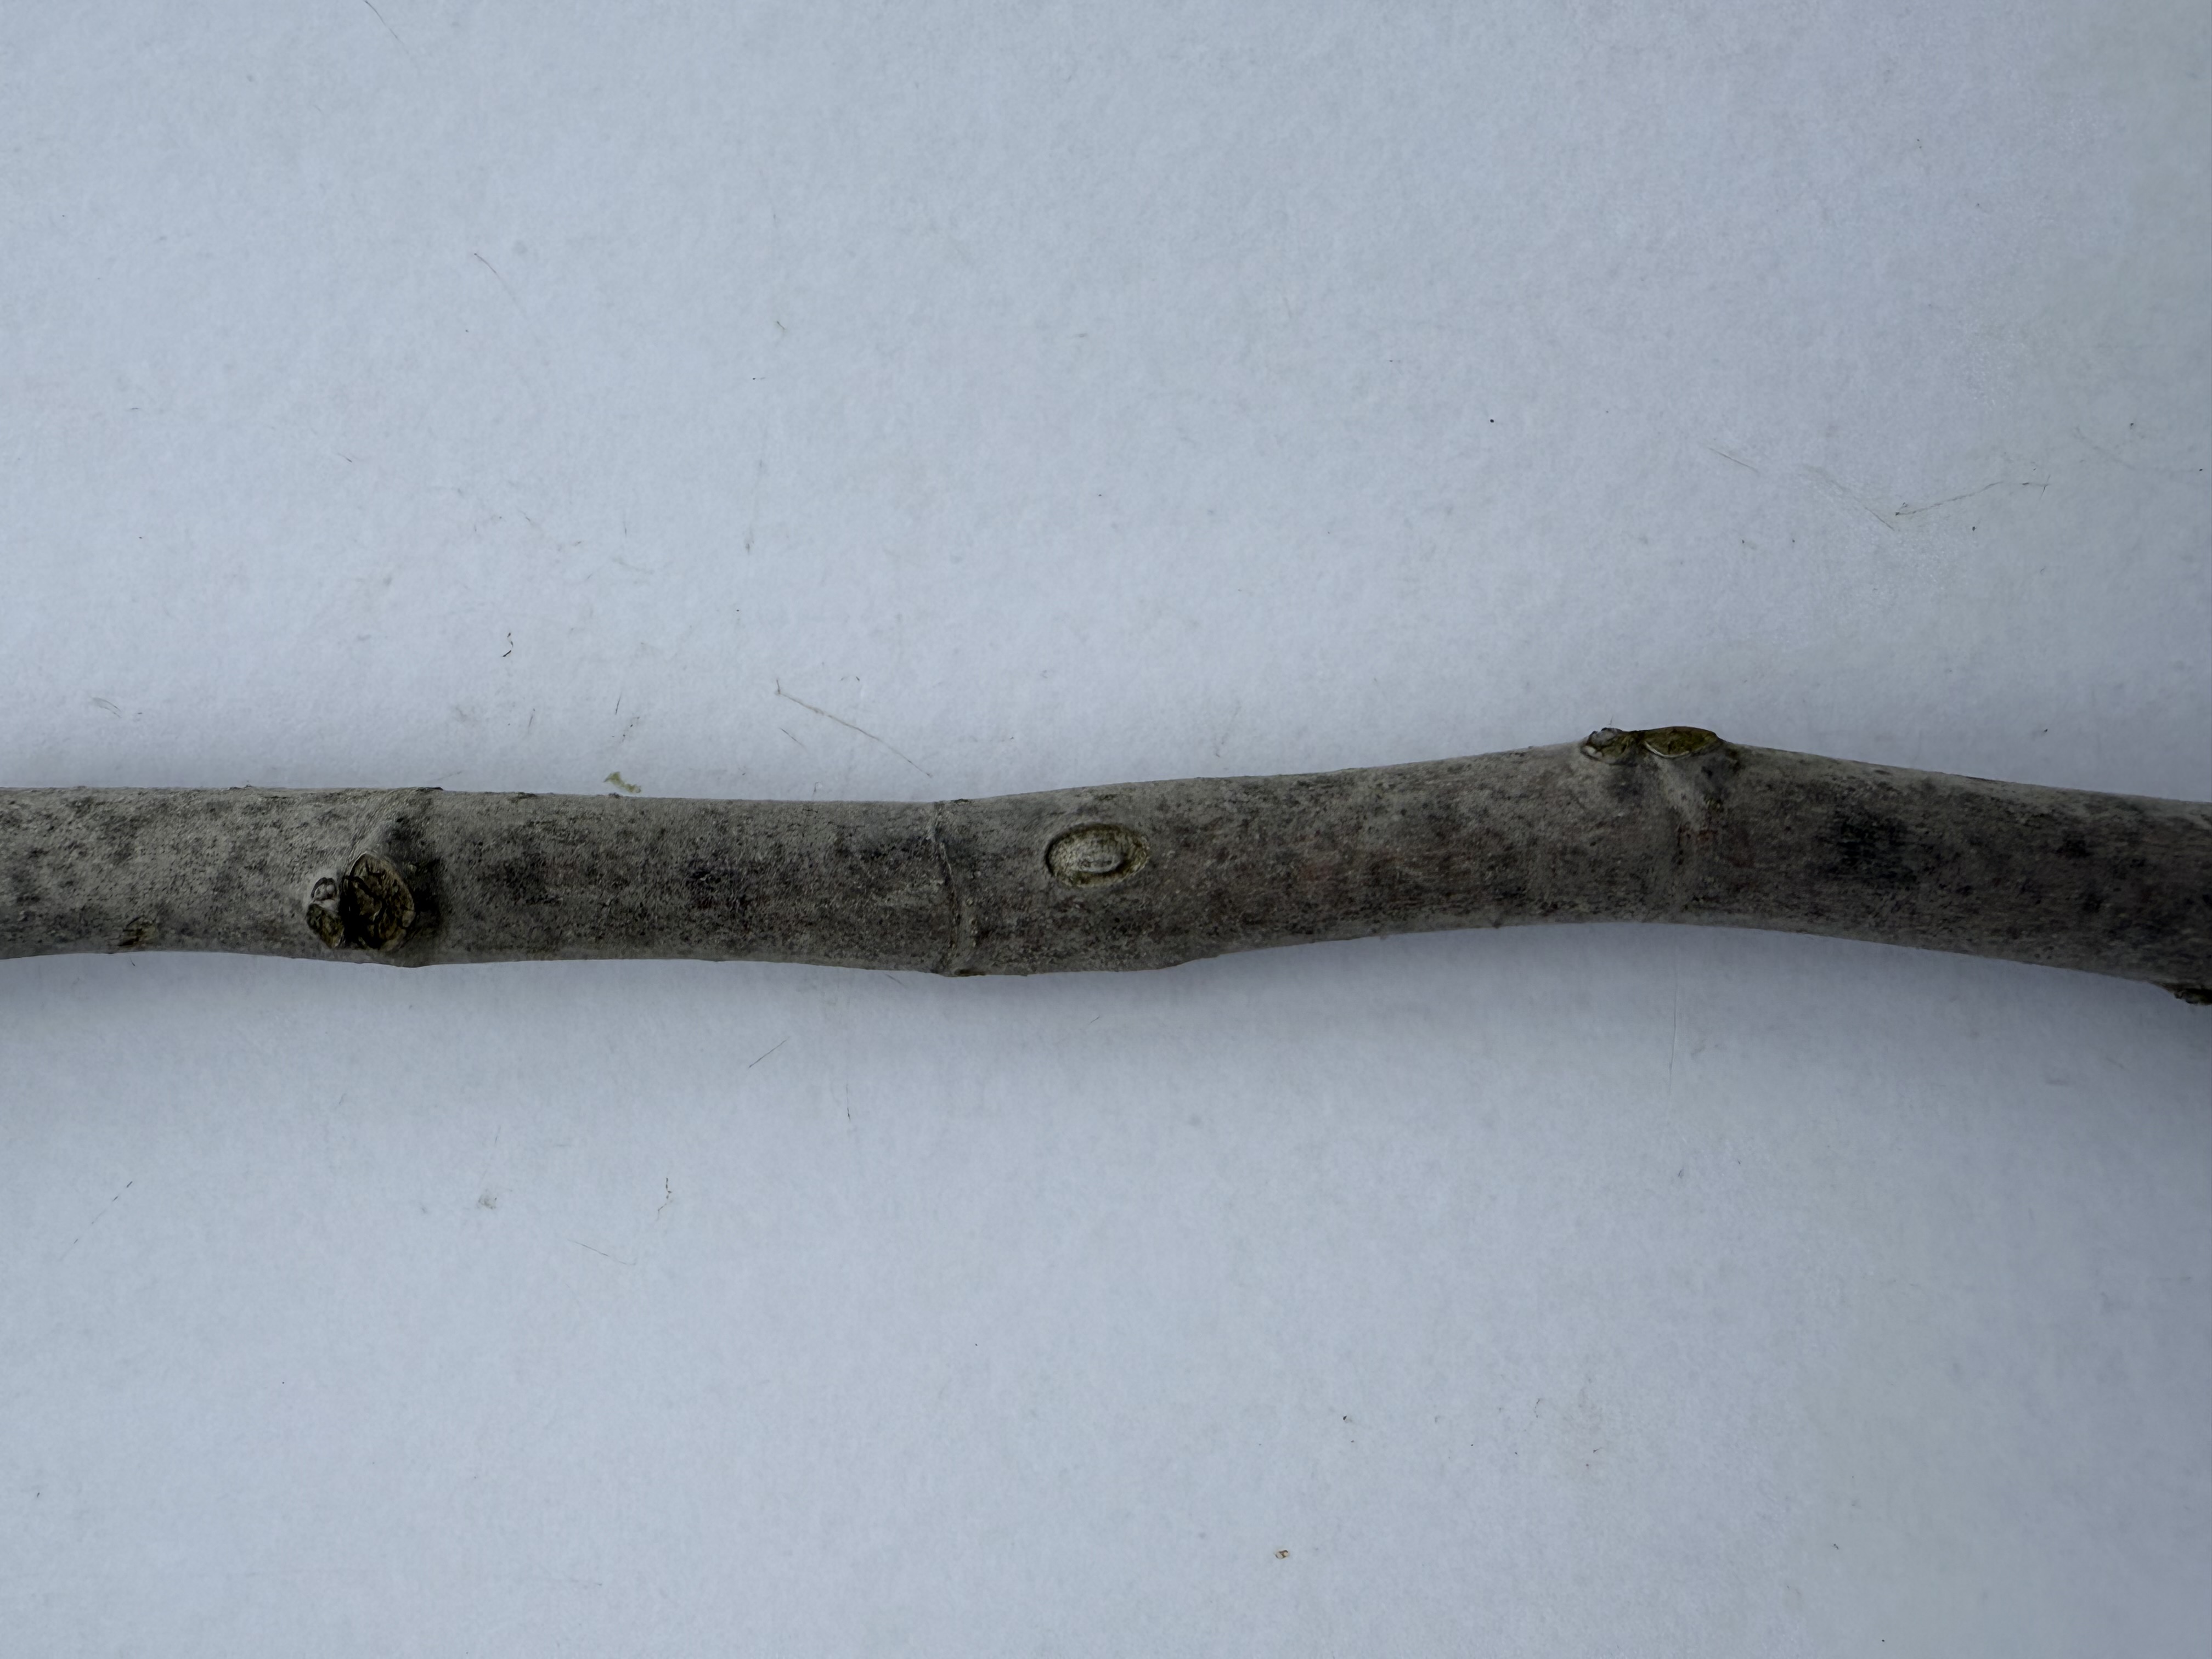
Variety: Black Fig